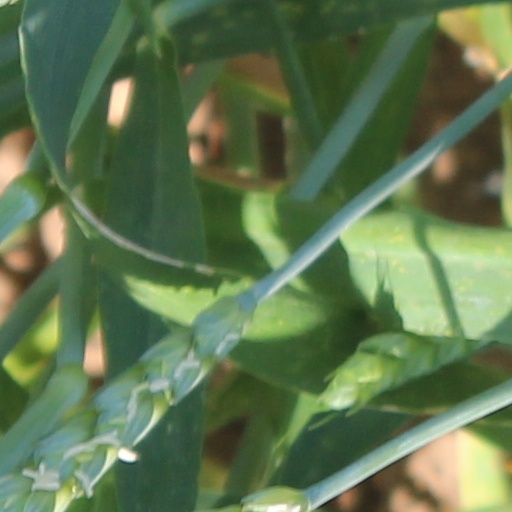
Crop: wheat